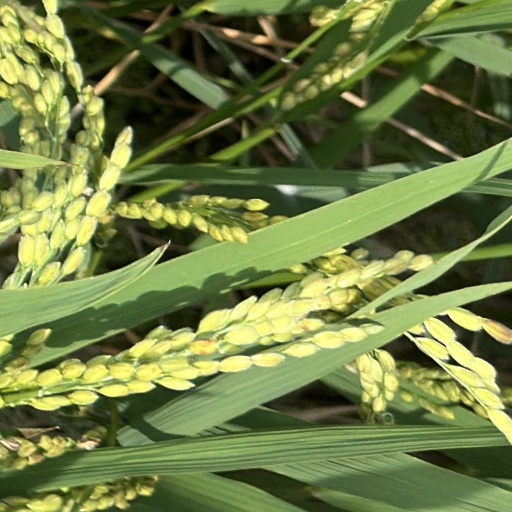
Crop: rice